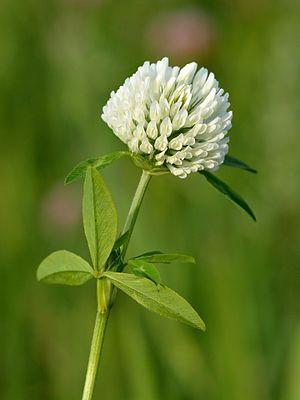
Trifolium pratense, le trèfle violet, appelé aussi trèfle des prés, est une espèce de plantes dicotylédones de la famille des Fabaceae, sous-famille des Faboideae, originaire d'Eurasie et d'Afrique du Nord.